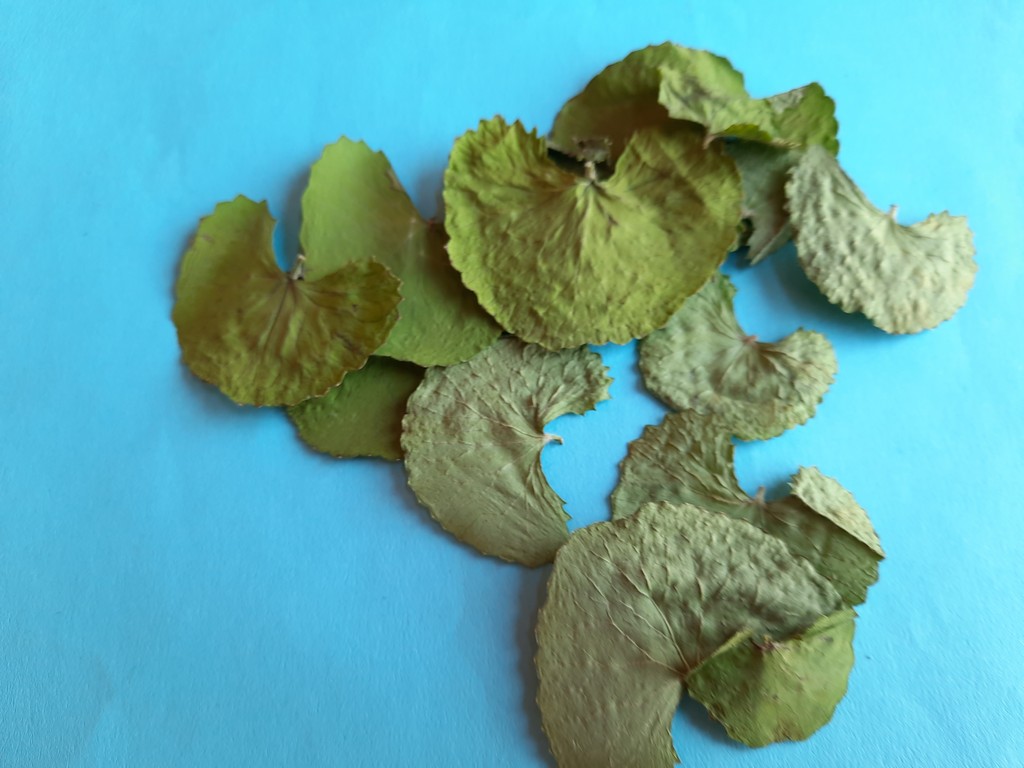
Label: Dried